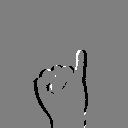
ASL letter: i